The Superman/Batman Adventures

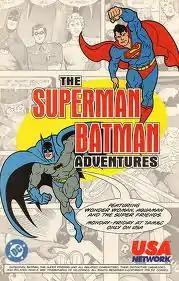
Advertisement for "The Superman/Batman Adventures"

The Superman/Batman Adventures is an animated television series that aired on USA Network in 1995. It was later aired on Cartoon Network and Boomerang. The episodes were edited from various seasons of the Hanna-Barbera-produced "Super Friends", as well as Filmation's 1960s series "The New Adventures of Superman", "The Superman/Aquaman Hour of Adventure", and "The Batman/Superman Hour".